List of birds of India

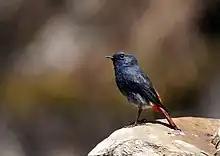
Plumbeous water redstart

The wallcreeper is a small bird related to the nuthatch family, which has stunning crimson, grey and black plumage.